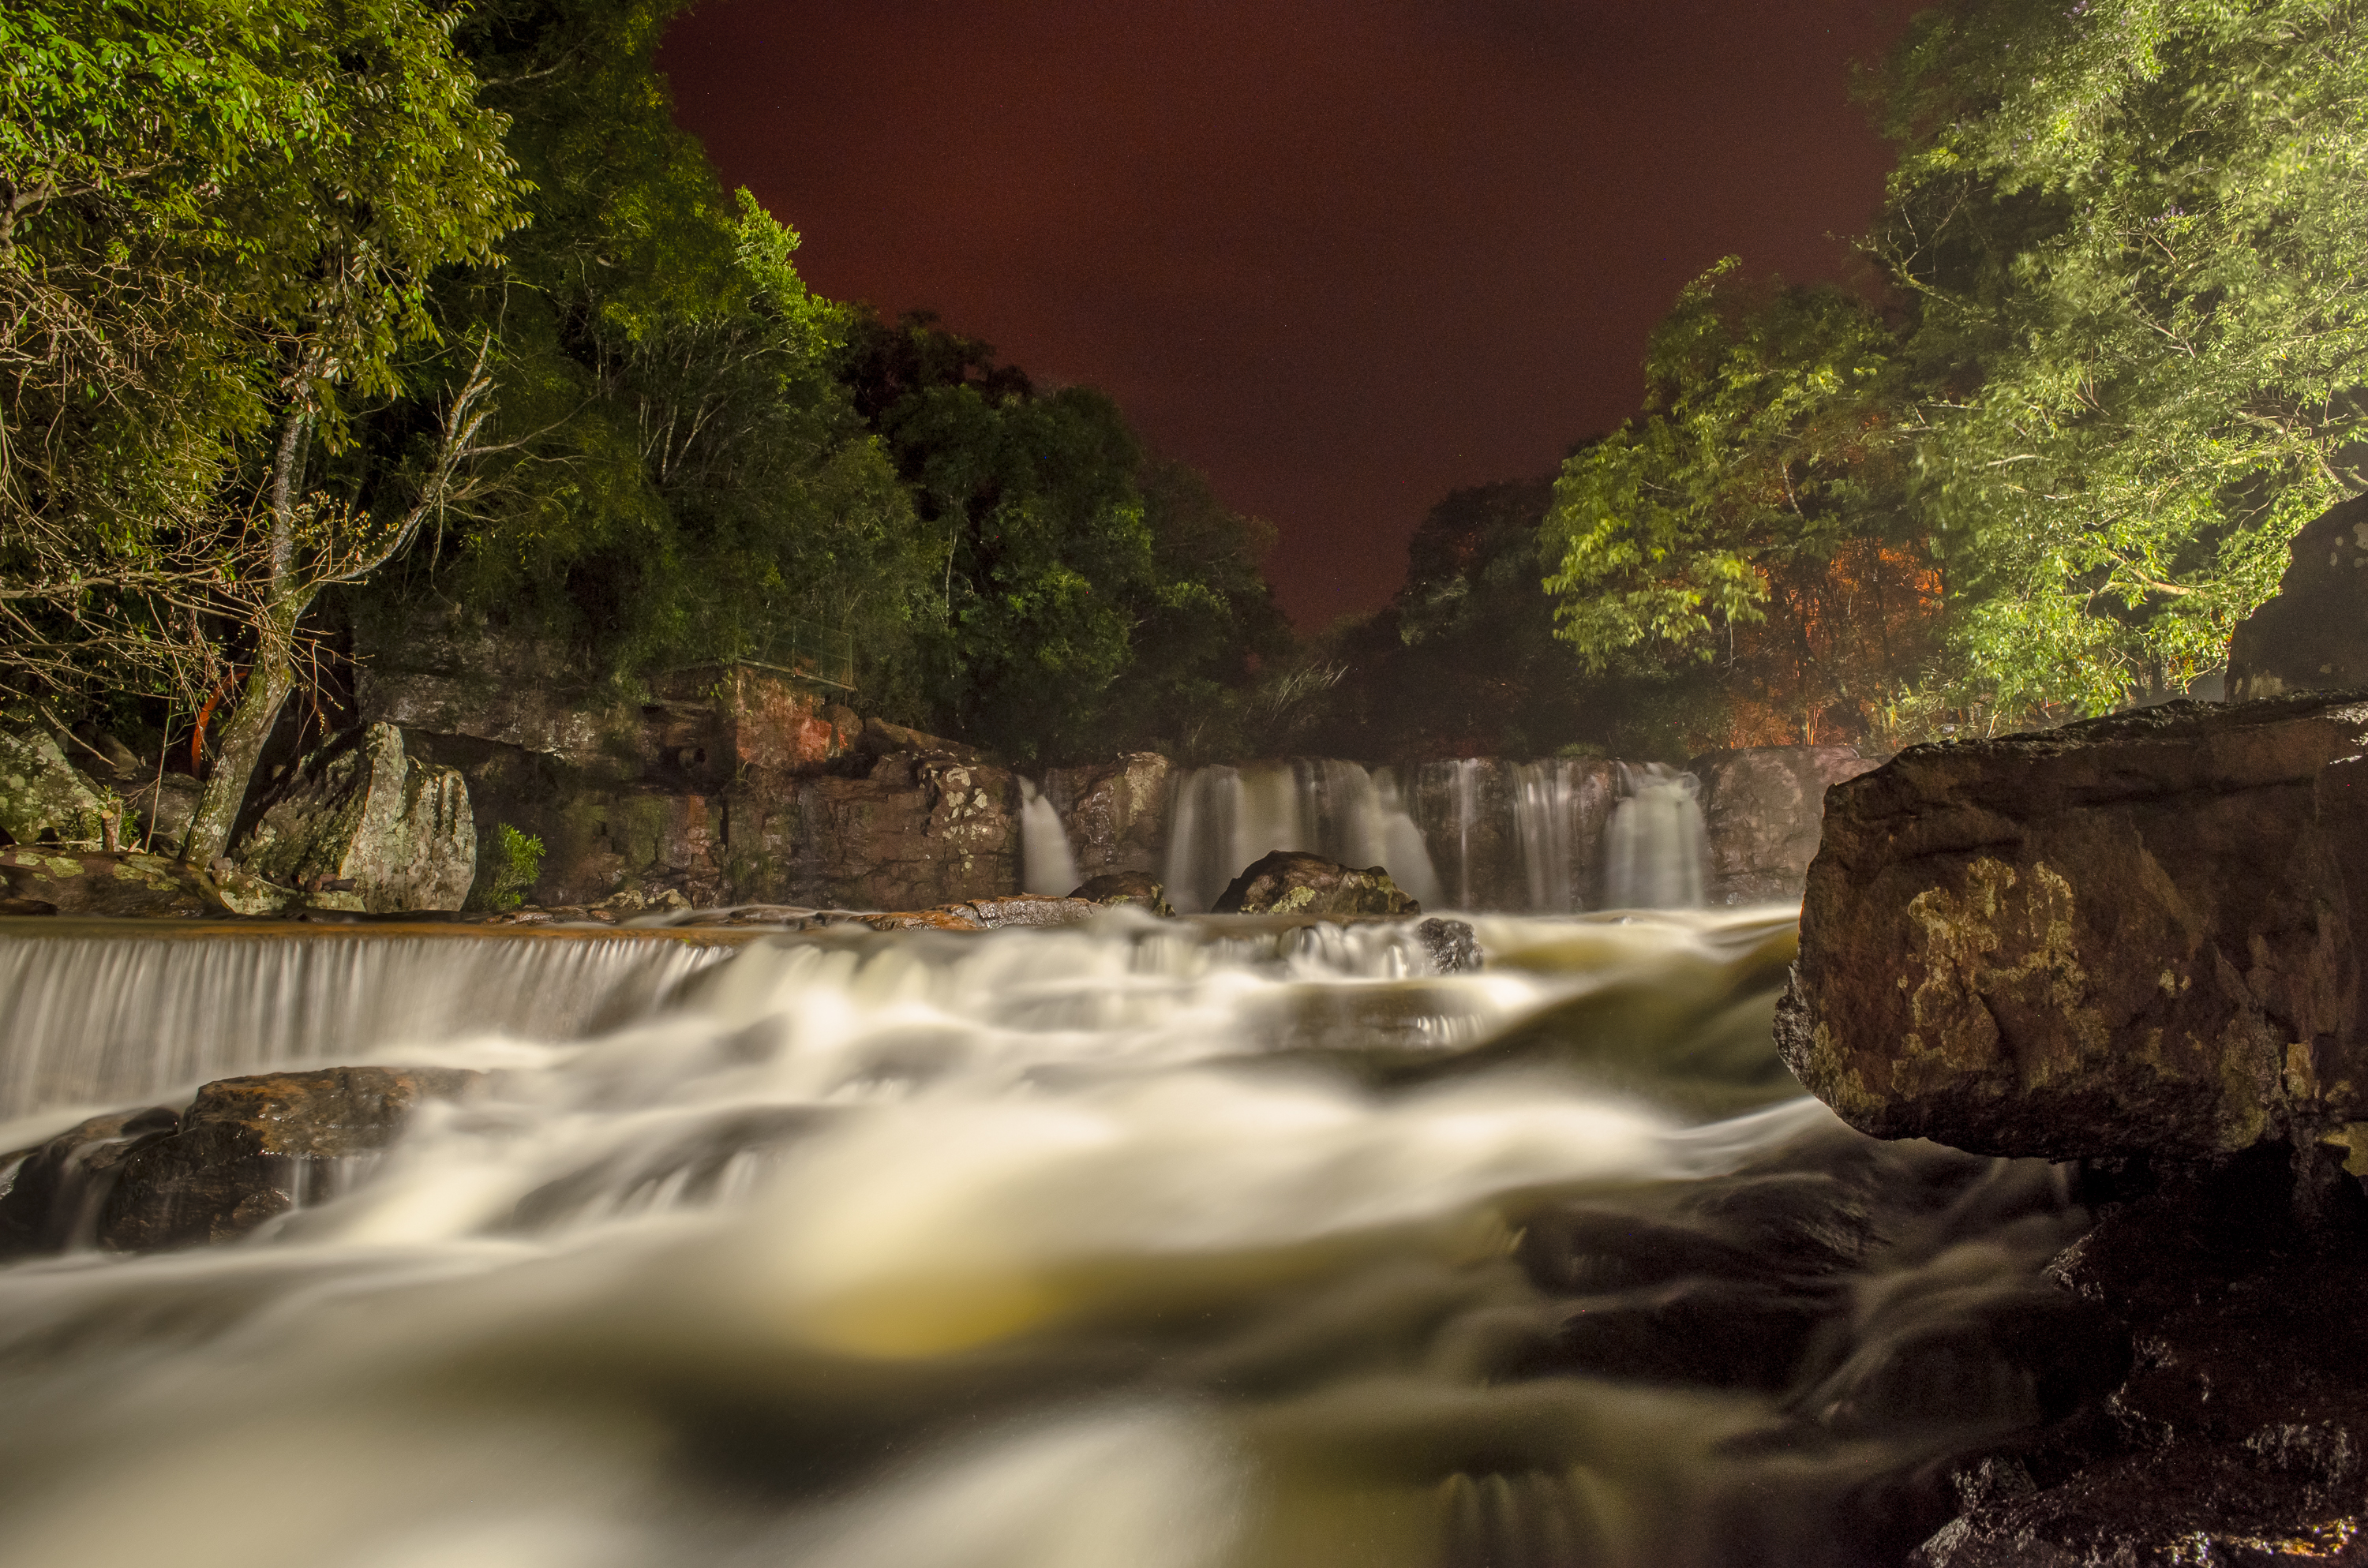
landscape, tree, water, nature, forest, rock, waterfall, wilderness, leaf, river, valley, stream, jungle, autumn, rapid, body of water, 2014, agua, naturaleza, argentina, cascada, misiones, selvamisionera, cultura, capiovi, festivaldelrio, rioslibres, salto, seda, water feature, landform